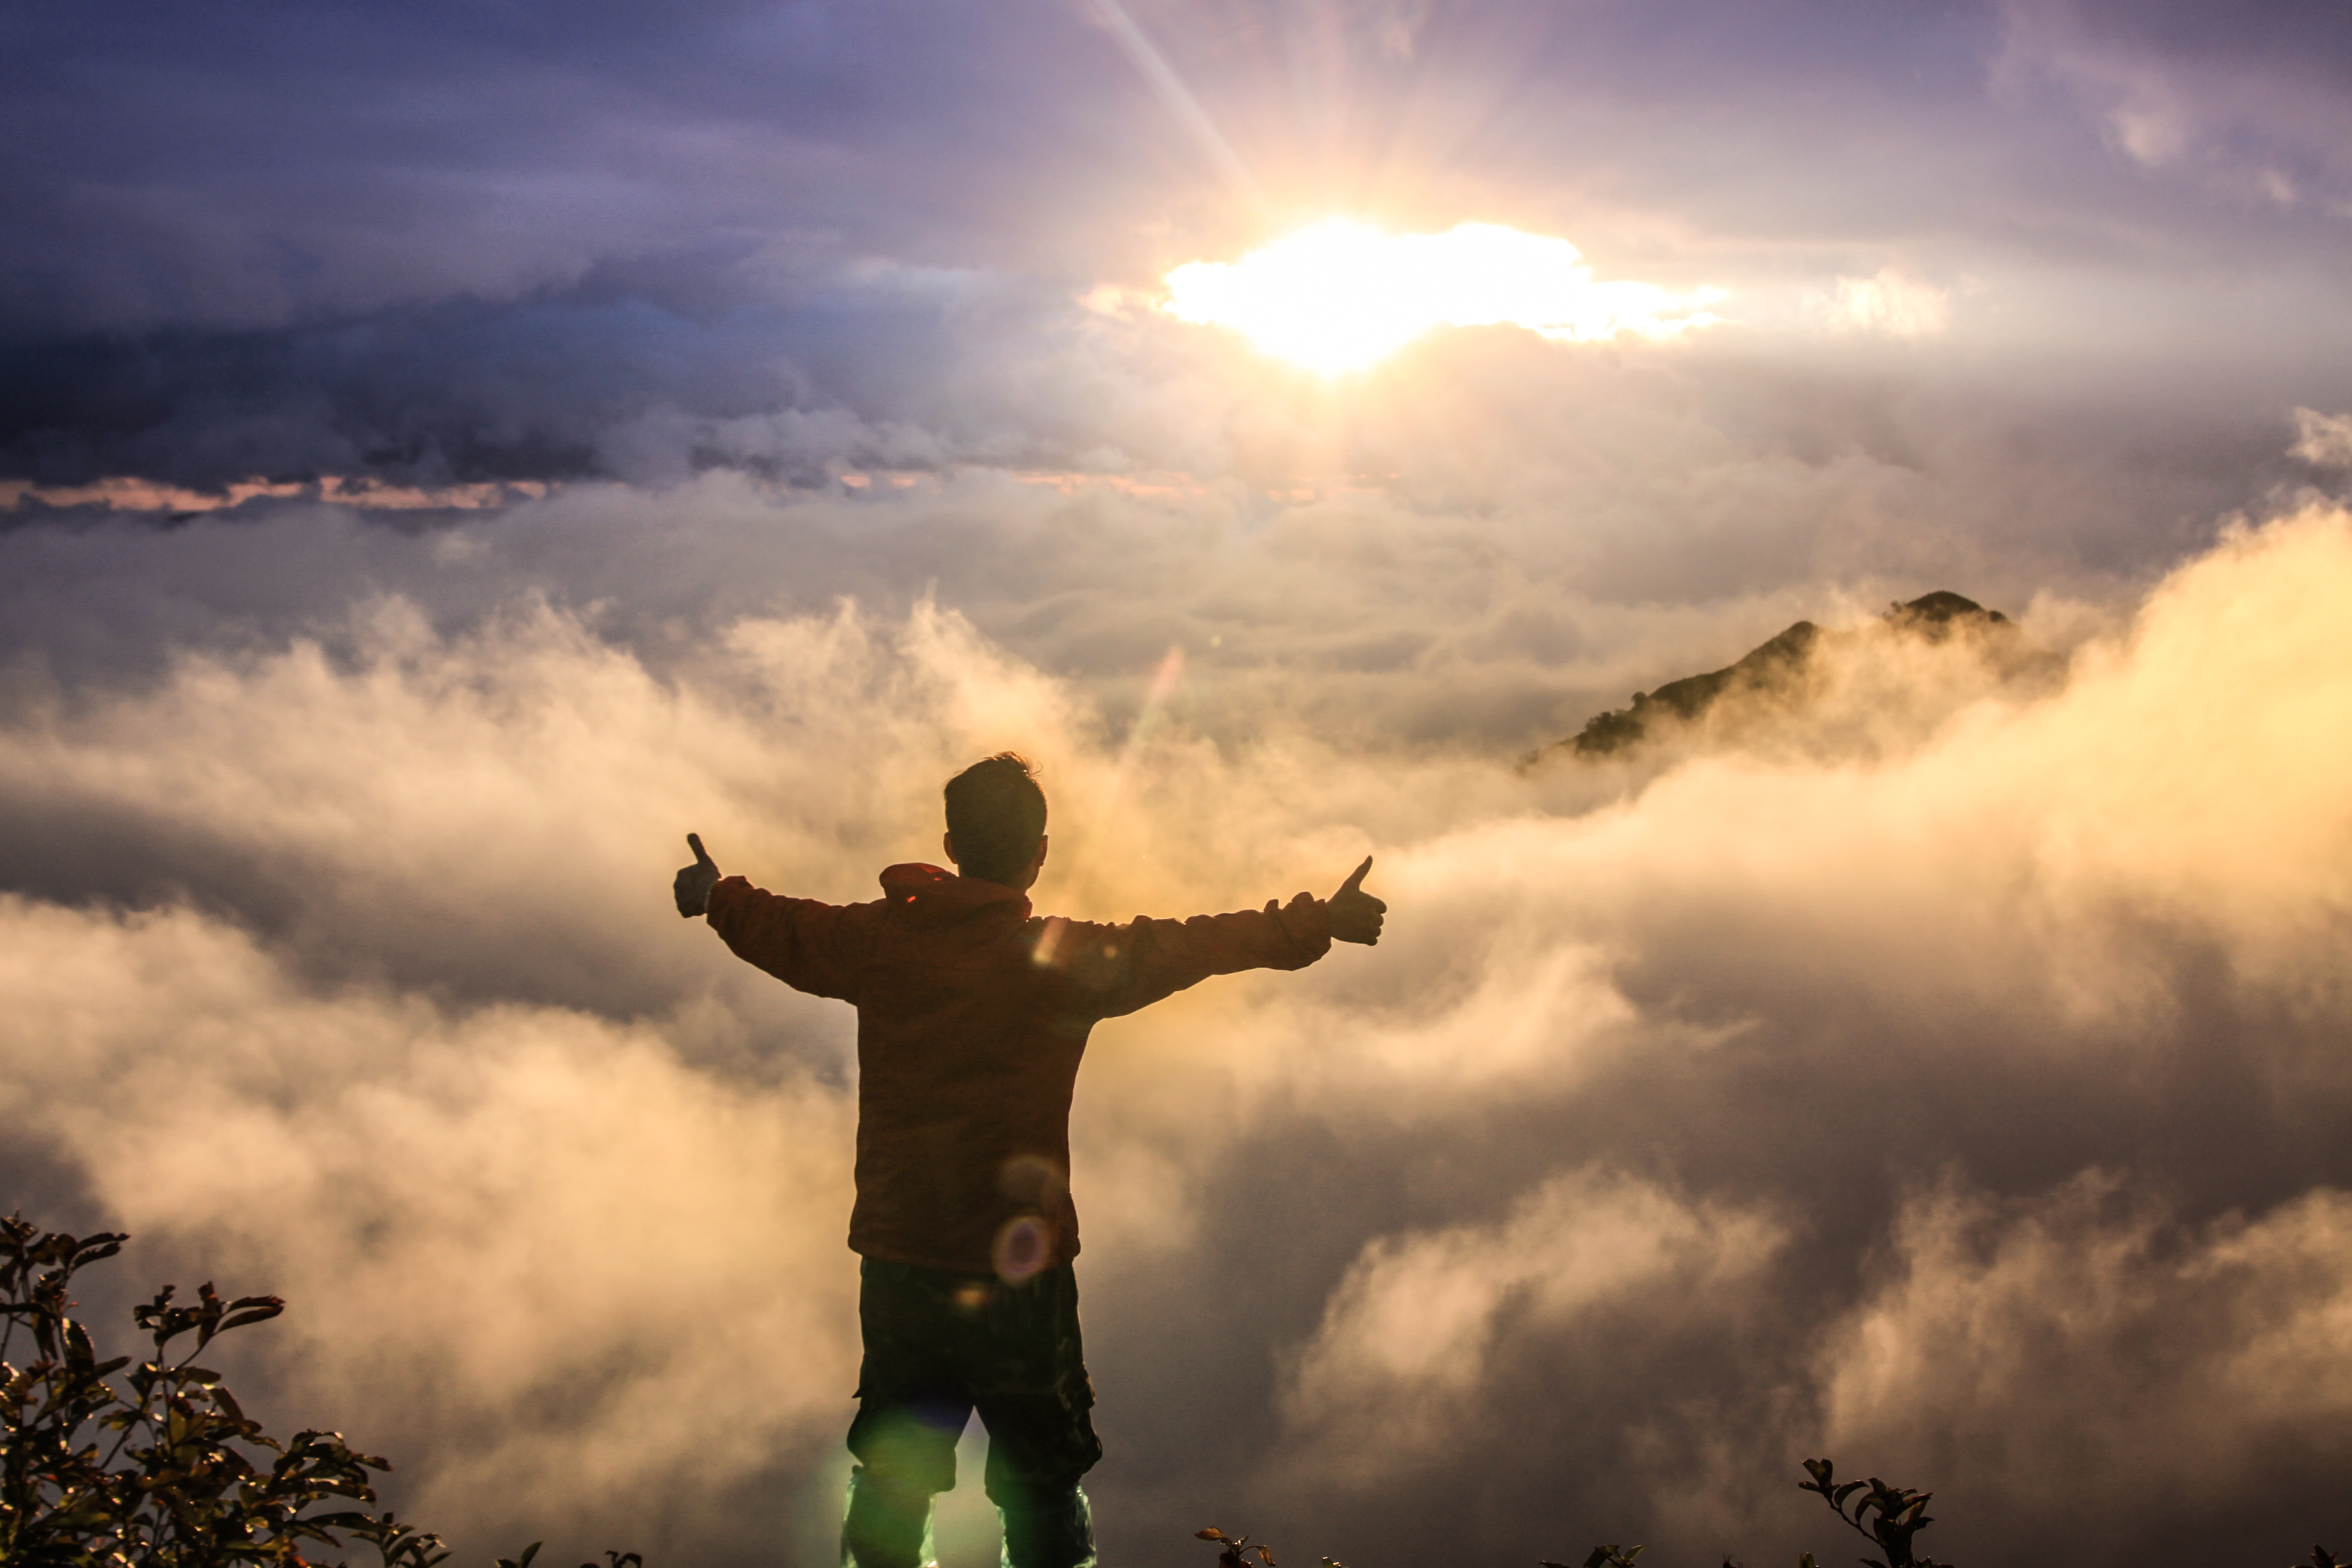
man, light, cloud, sky, sun, sunrise, sunset, sunlight, morning, dawn, atmosphere, dusk, evening, sunburst, thumbs up, meteorological phenomenon, atmospheric phenomenon, atmosphere of earth